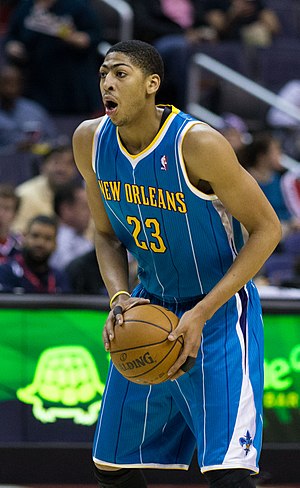
Anthony Davis
Anthony Davis Jr. er en amerikansk basketballspiller som spiller for Los Angeles Lakers i National Basketball Association. Hans spiller som Power Forward og alternativt som Center. Davis spillede college basket i Kentucky indtil han meldte sig til NBA draften som 19 årig, og blev valgt af Hornets som 1 overall pick i 2012. Davis blev NBA All-star i 2014, og blev hurtigt anerkendt for sit overbevisende forsvarsspil. I sæsonen 2014-15, har han snittet NBA's højeste PER, og betragtes som kandidat til Most Valuable Player prisen.